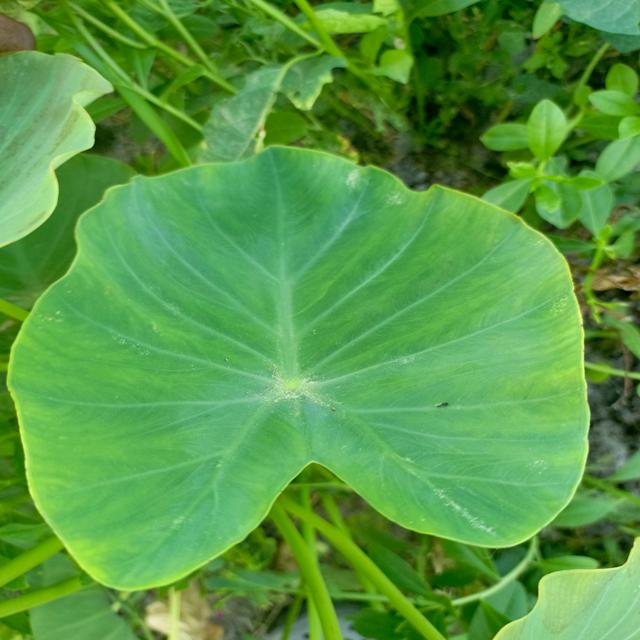
Label: Healthy